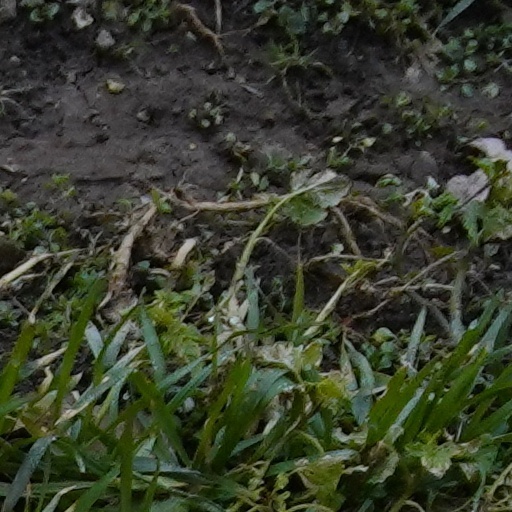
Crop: wheat